The View

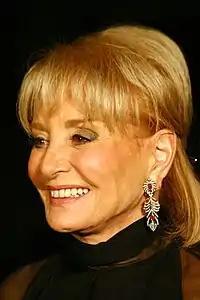
Broadcast journalist Barbara Walters created the series and co-hosted it from 1997 to 2014.

"The View" premiered with four co-hosts: Meredith Vieira as moderator, Star Jones, Debbie Matenopoulos, and Barbara Walters. Joy Behar, who filled in as the fourth co-host when Walters was unavailable, soon became a full-time co-host. The five women were the first group that auditioned for the panel, with Behar describing them as having immediately clicked. Following Matenopoulos's firing in December 1998, broadcast journalist Lisa Ling was brought on as a new co-host in 1999. Ling departed the show in December 2002 to host the series "National Geographic Explorer". Former "" castaway Elisabeth Hasselbeck replaced Ling beginning November 24, 2003, after Hasselbeck, television personality Rachel Campos-Duffy, and actress Erin Hershey Presley each received a week-long on-air tryout.